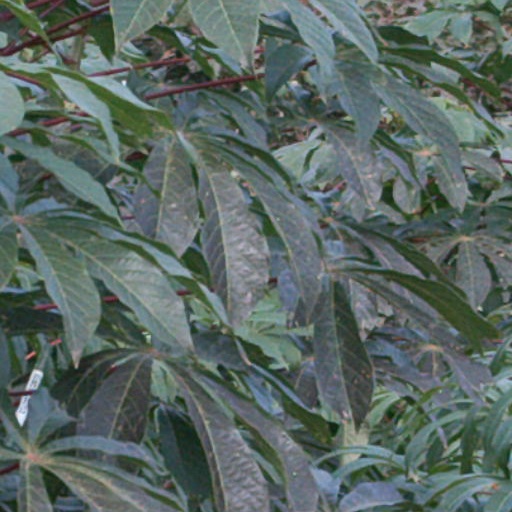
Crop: cassava